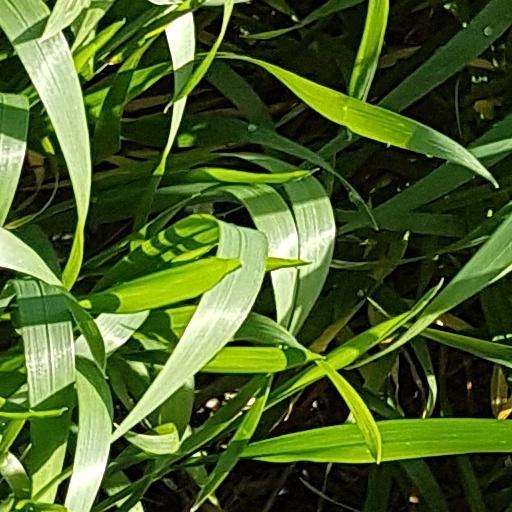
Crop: wheat